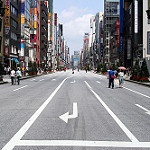
Label: street